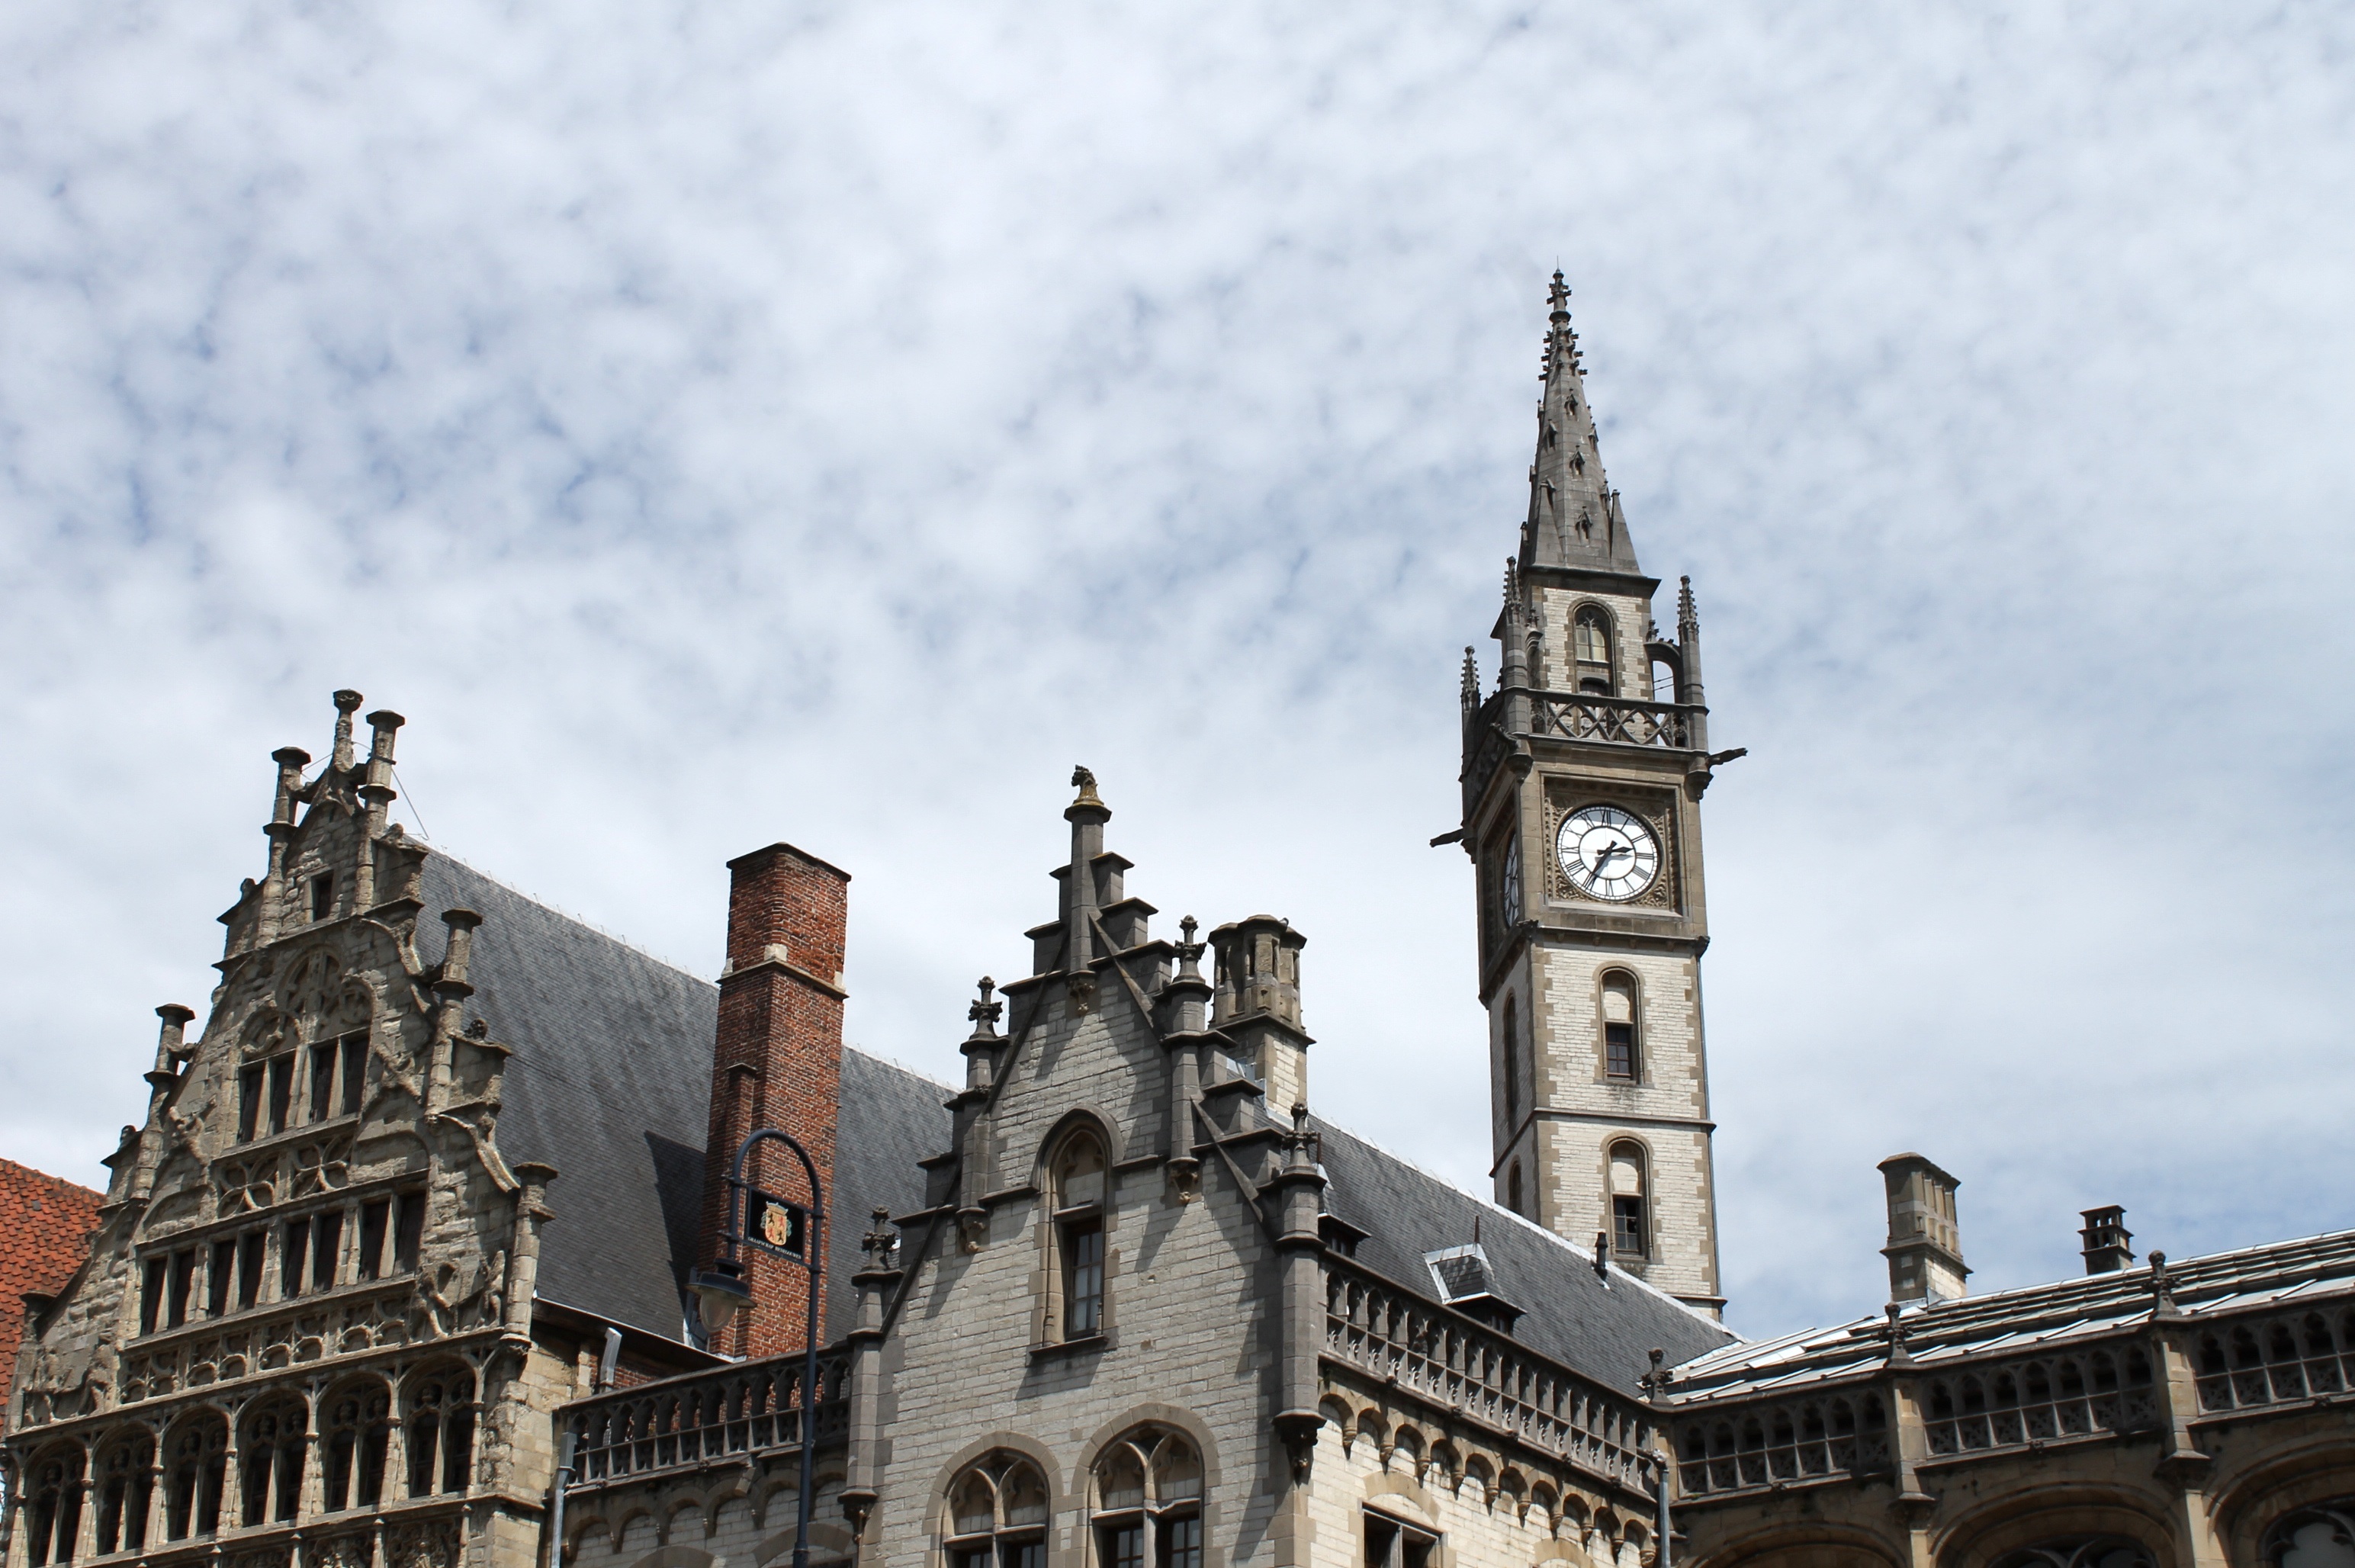
architecture, building, cityscape, tower, landmark, church, cathedral, place of worship, buildings, spire, gothic architecture